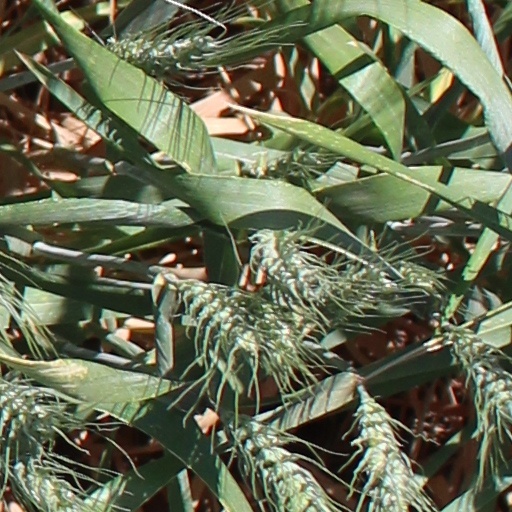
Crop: wheat